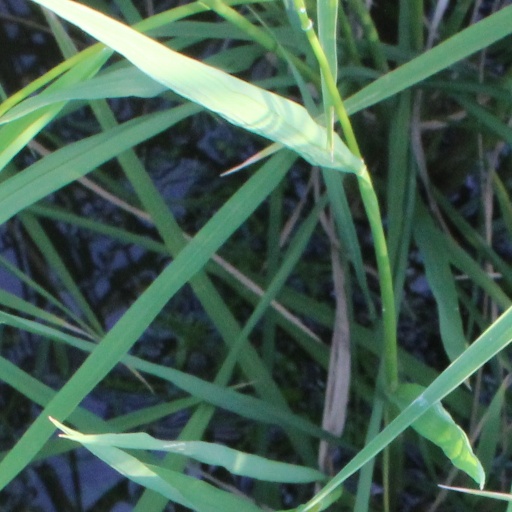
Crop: rice